Question: Please indicate a possible affordance area of swing_tennis_racket that can be used for holding
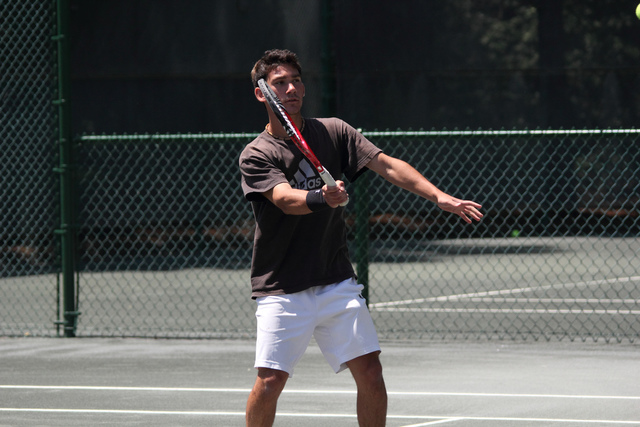
Answer: [307.278, 155.556, 342.167, 199.444]